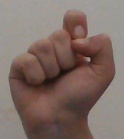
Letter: fa